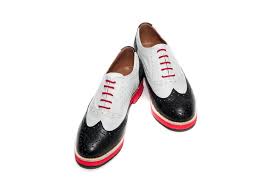
Label: Brogue